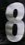
Number: 8